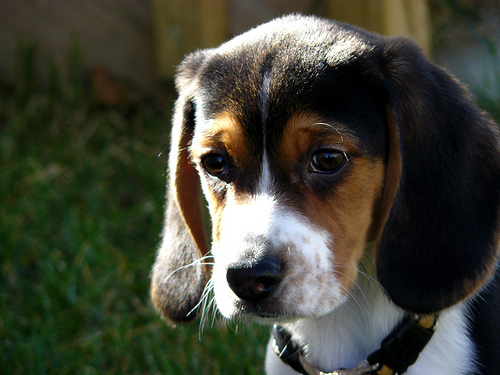
Breed: beagle